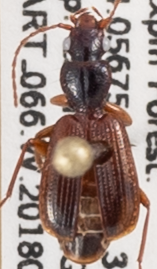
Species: Cymindis neglecta
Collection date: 2018-07-25
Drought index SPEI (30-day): -0.058
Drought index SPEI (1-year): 0.04
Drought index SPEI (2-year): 0.334